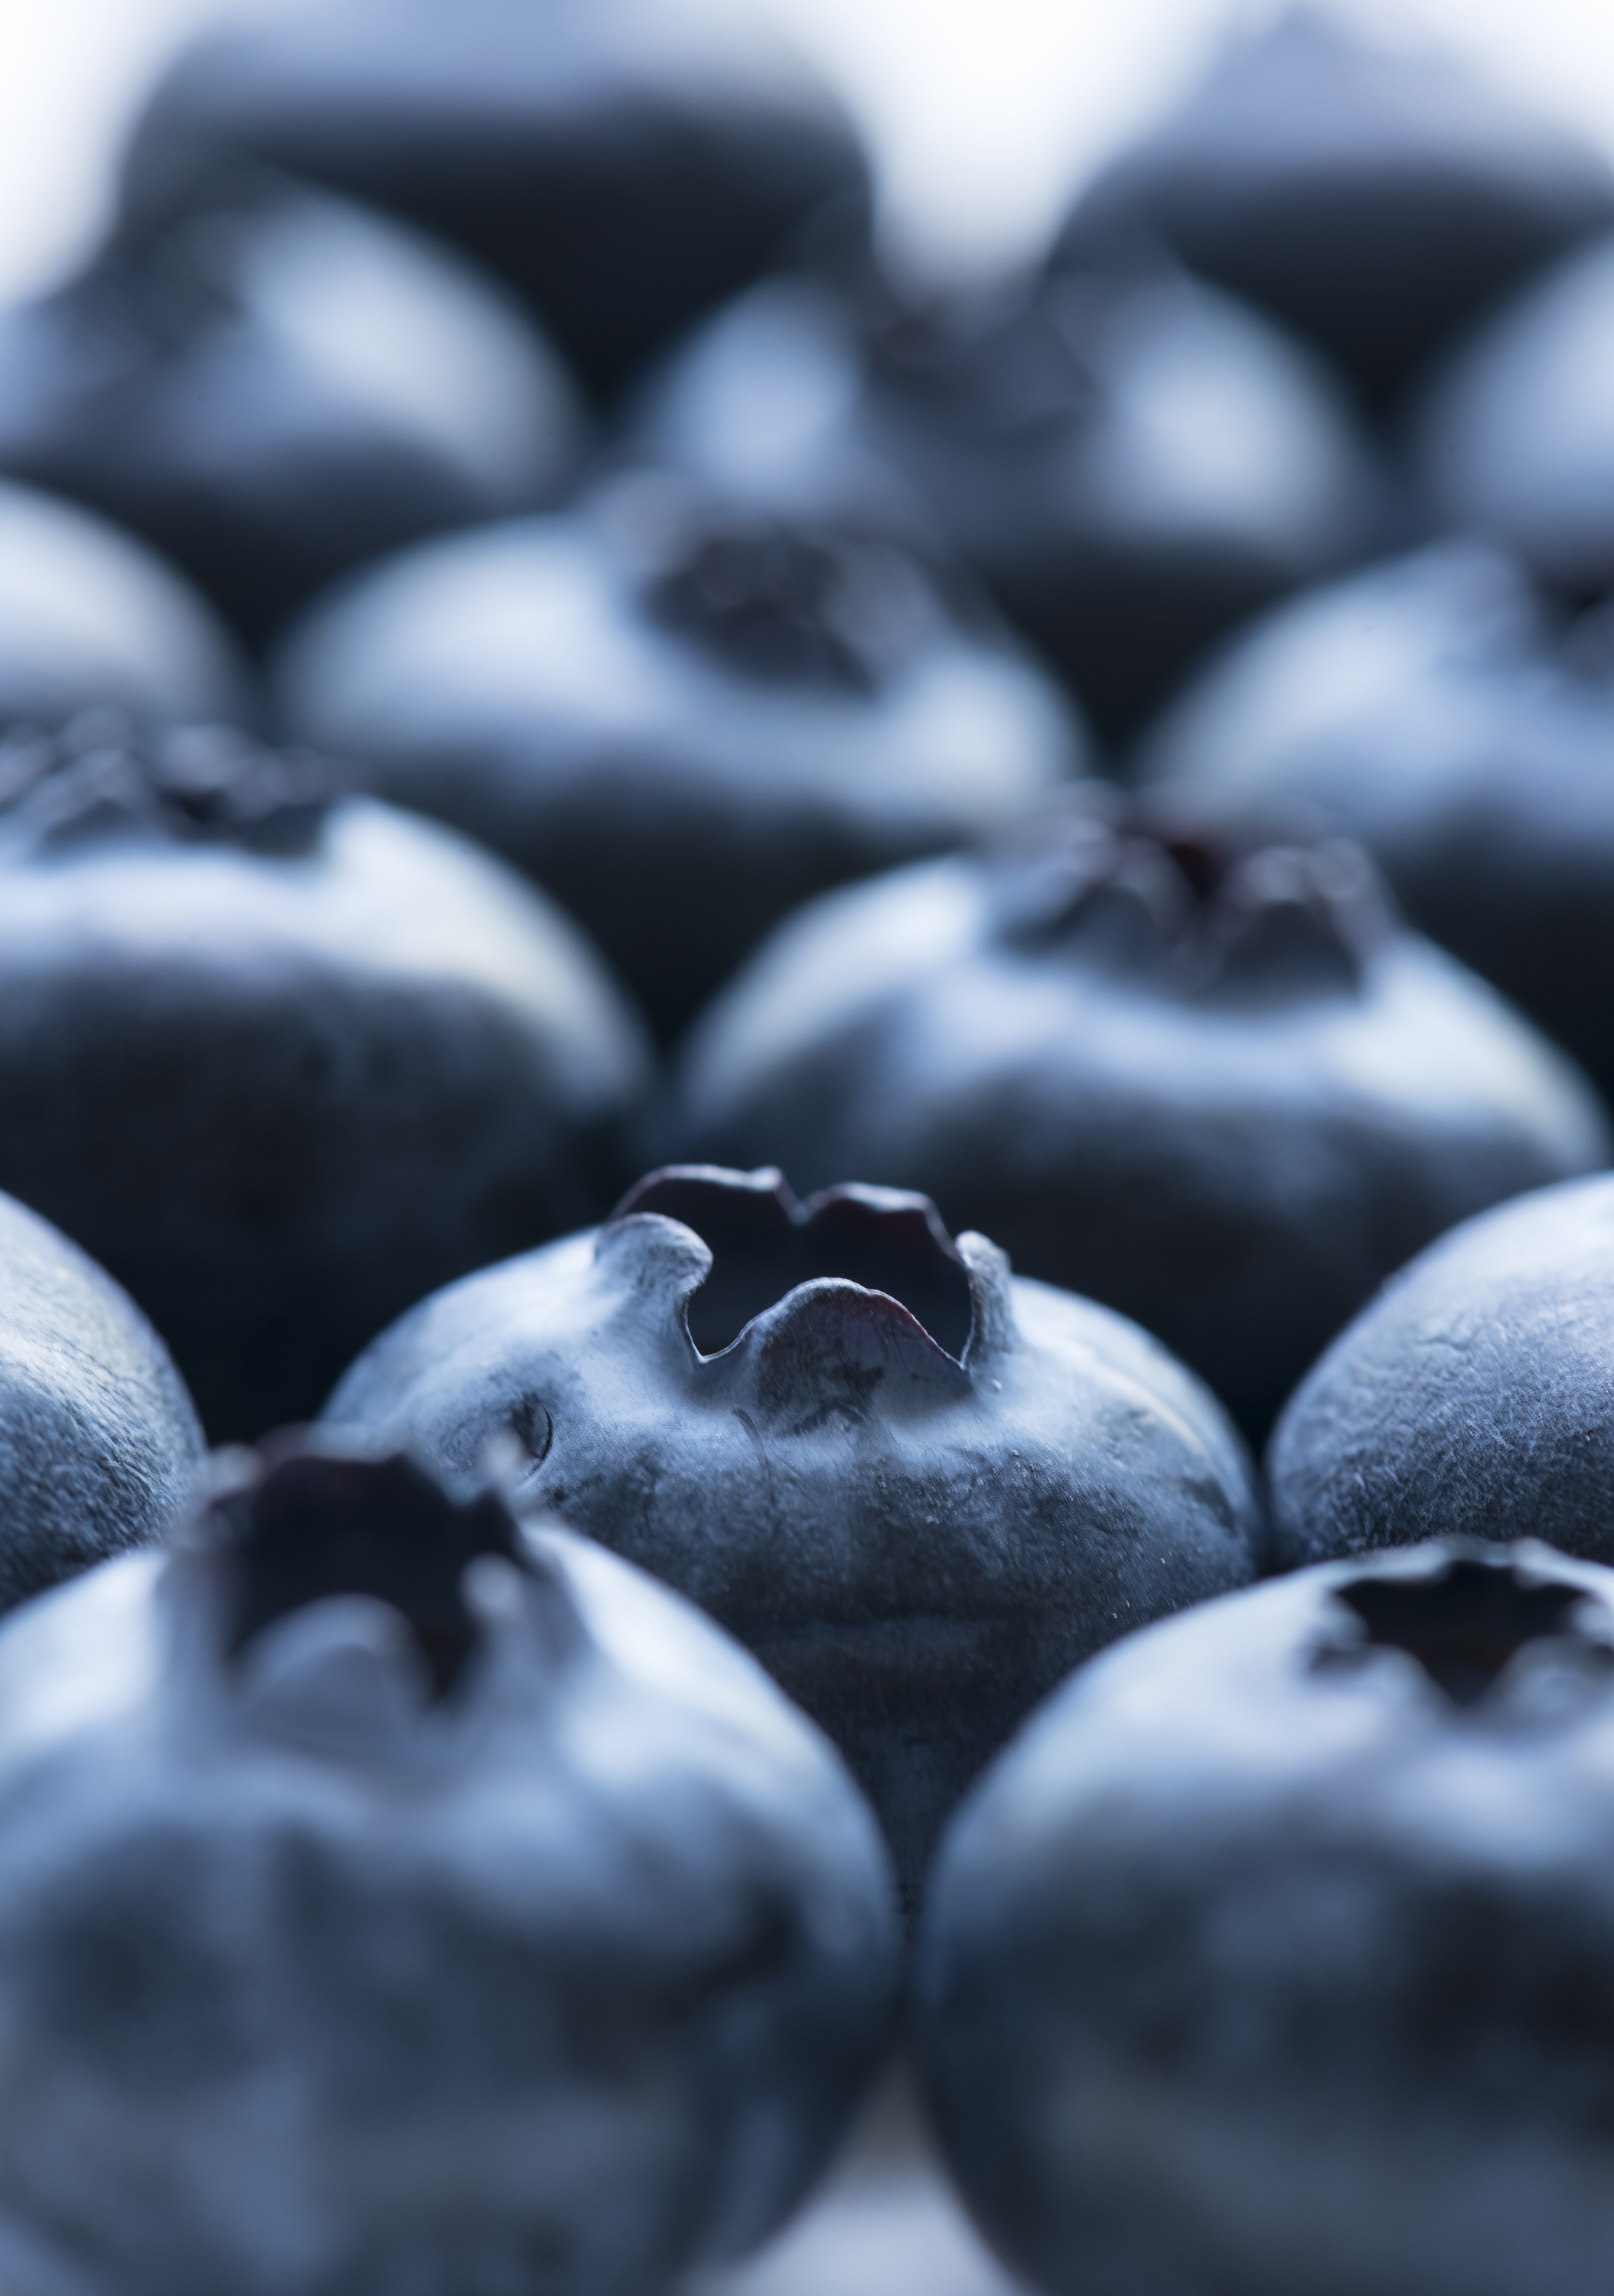
antioxidant, background, berry, blue, blueberry, closeup, delicious, dessert, detox, diet, energy, food, fresh, freshness, fruit, healthy, ingredient, juicy, macro, natural, nature, nutrition, nutritious, organic, pattern, raw, refreshment, ripe, season, seasonal, sweet, taste, tasty, texture, textured, tropical, vibrant, vitamin, wallpaper, yummy, close up, macro photography, black and white, produce, computer wallpaper, still life photography, bilberry, superfood, monochrome